Amethyst-throated mountaingem

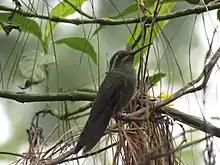
Female

The amethyst-throated mountaingem is long. Males weigh and females . Both sexes of all subspecies have a medium-length straight black bill, dark auriculars, a whitish stripe behind the eye, and a broad slightly forked tail.